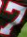
Number: 7